Facing Mirrors

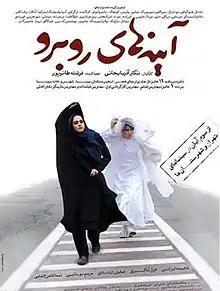

Facing Mirrors is a 2011 Iranian drama film directed and co-written by Negar Azarbayjani. The film is produced and co-written by Fereshteh Taerpoor.